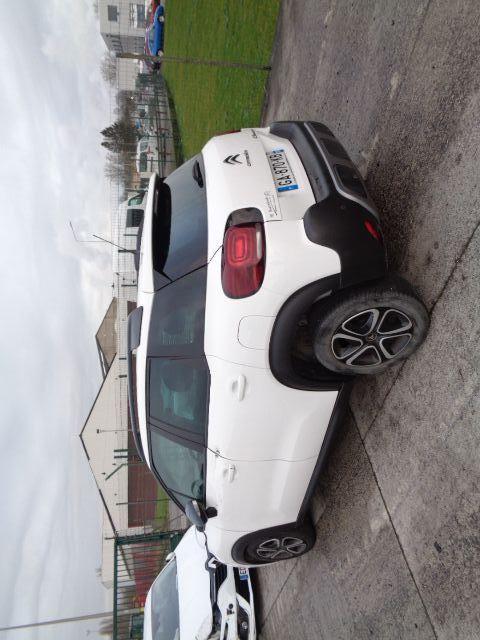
Aucun dommage détecté.
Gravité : aucun